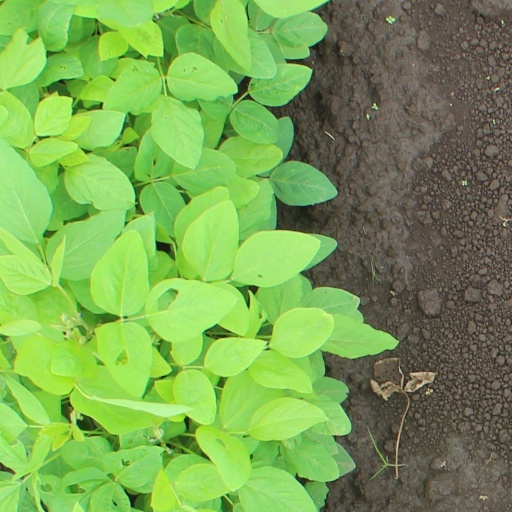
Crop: soybean